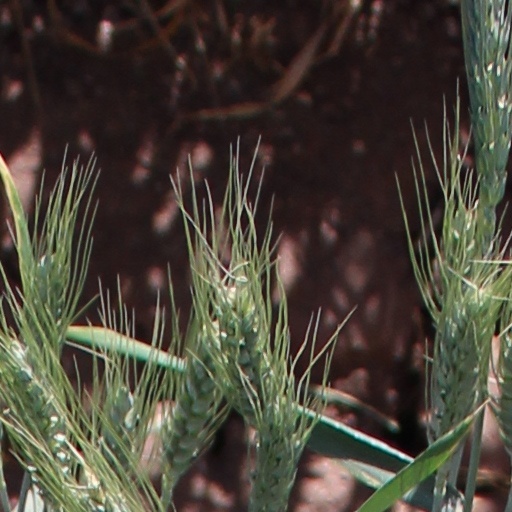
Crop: wheat